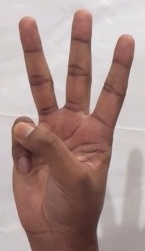
ASL sign: W